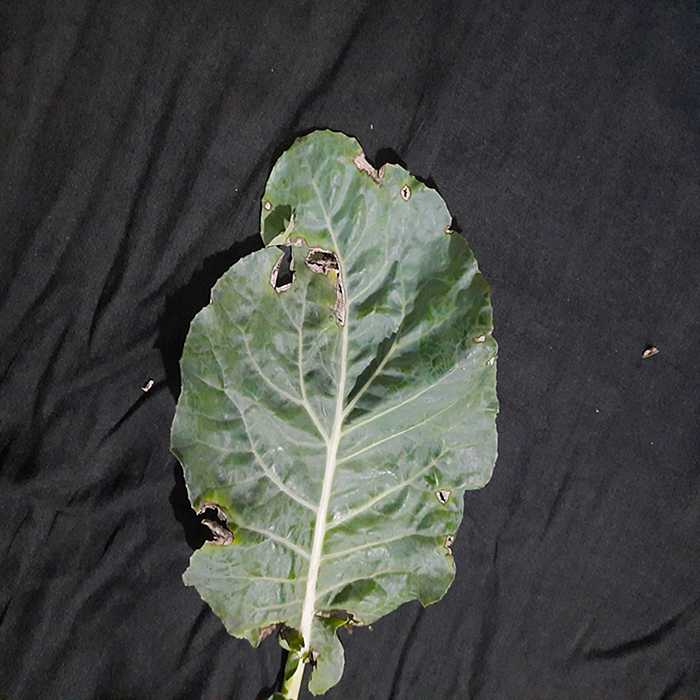
Plant: Cauliflower
Label: Downy mildew